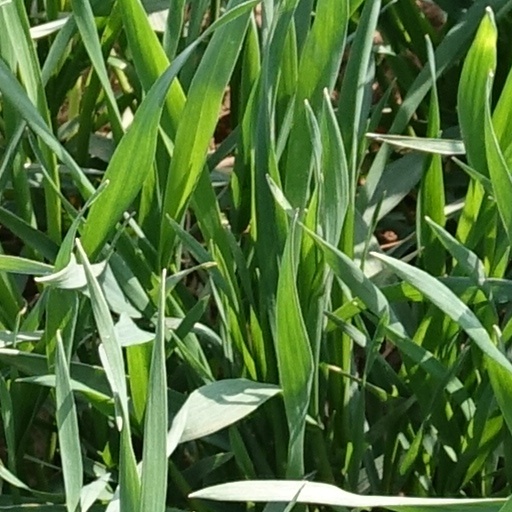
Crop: wheat